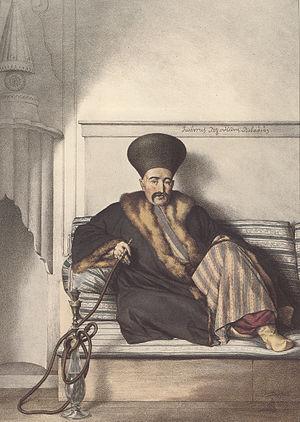
Ioánnis Logothétis né vers le milieu du XVIIIᵉ siècle à Livadiá et mort en 1826 était un homme politique grec qui participa à la guerre d'indépendance grecque.